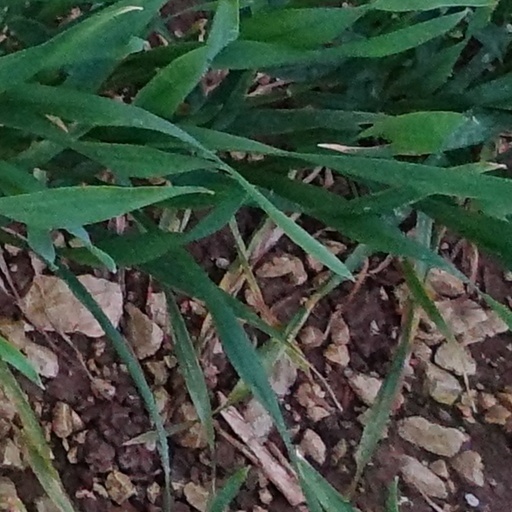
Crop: wheat